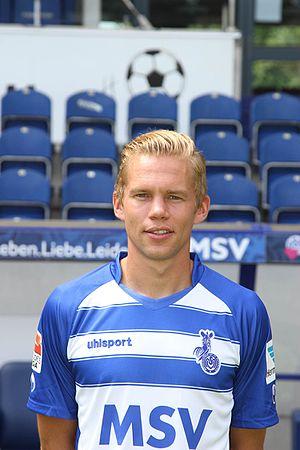
Dennis Grote est un footballeur allemand né le 9 août 1986 à Kaiserslautern en Allemagne. Il évolue actuellement au poste de milieu de terrain pour le SC Rot-Weiss Oberhausen en Bundesliga 2.